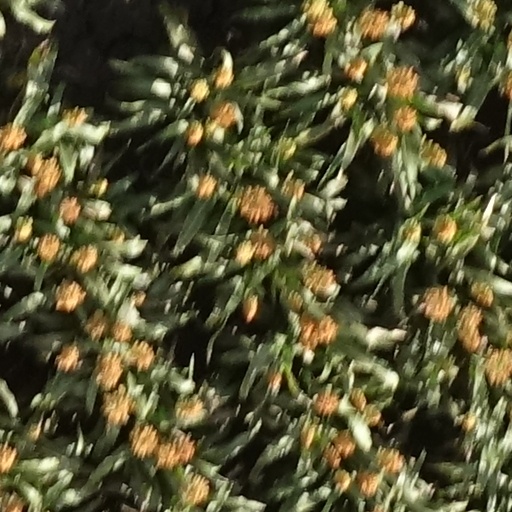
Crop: sorghum